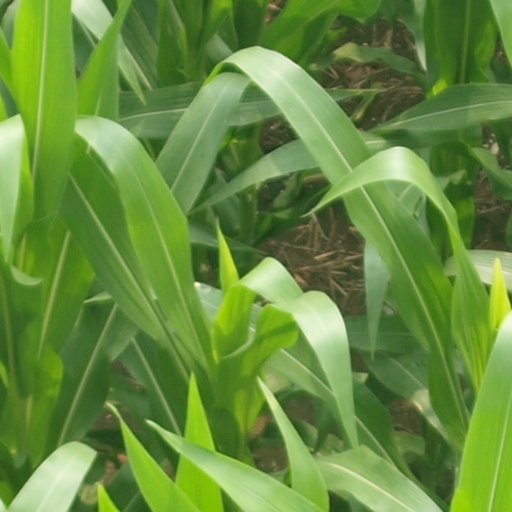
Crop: maize; corn